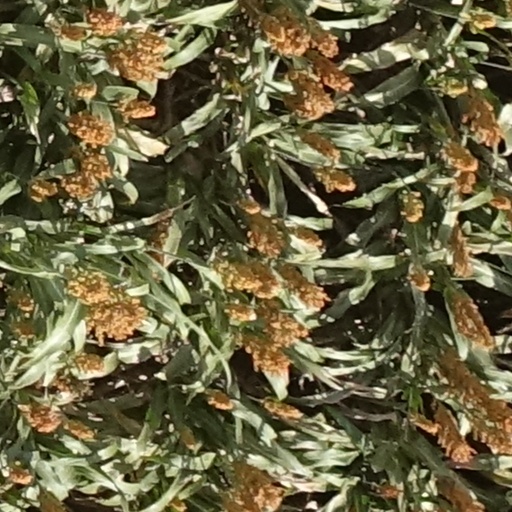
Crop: sorghum